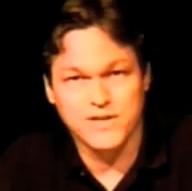
Age: 47